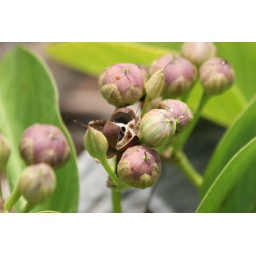
Low-growing plant on the beach in front of Waimea Plantation Cottages on Kauai's west side.